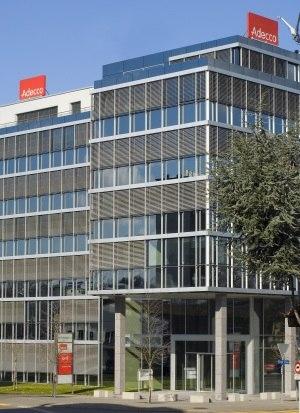
Le siège de Adecco
Adecco est un groupe suisse spécialisé dans l'intérim. Il figure sur la liste des 500 plus grandes sociétés mondiales du magazine Forbes.